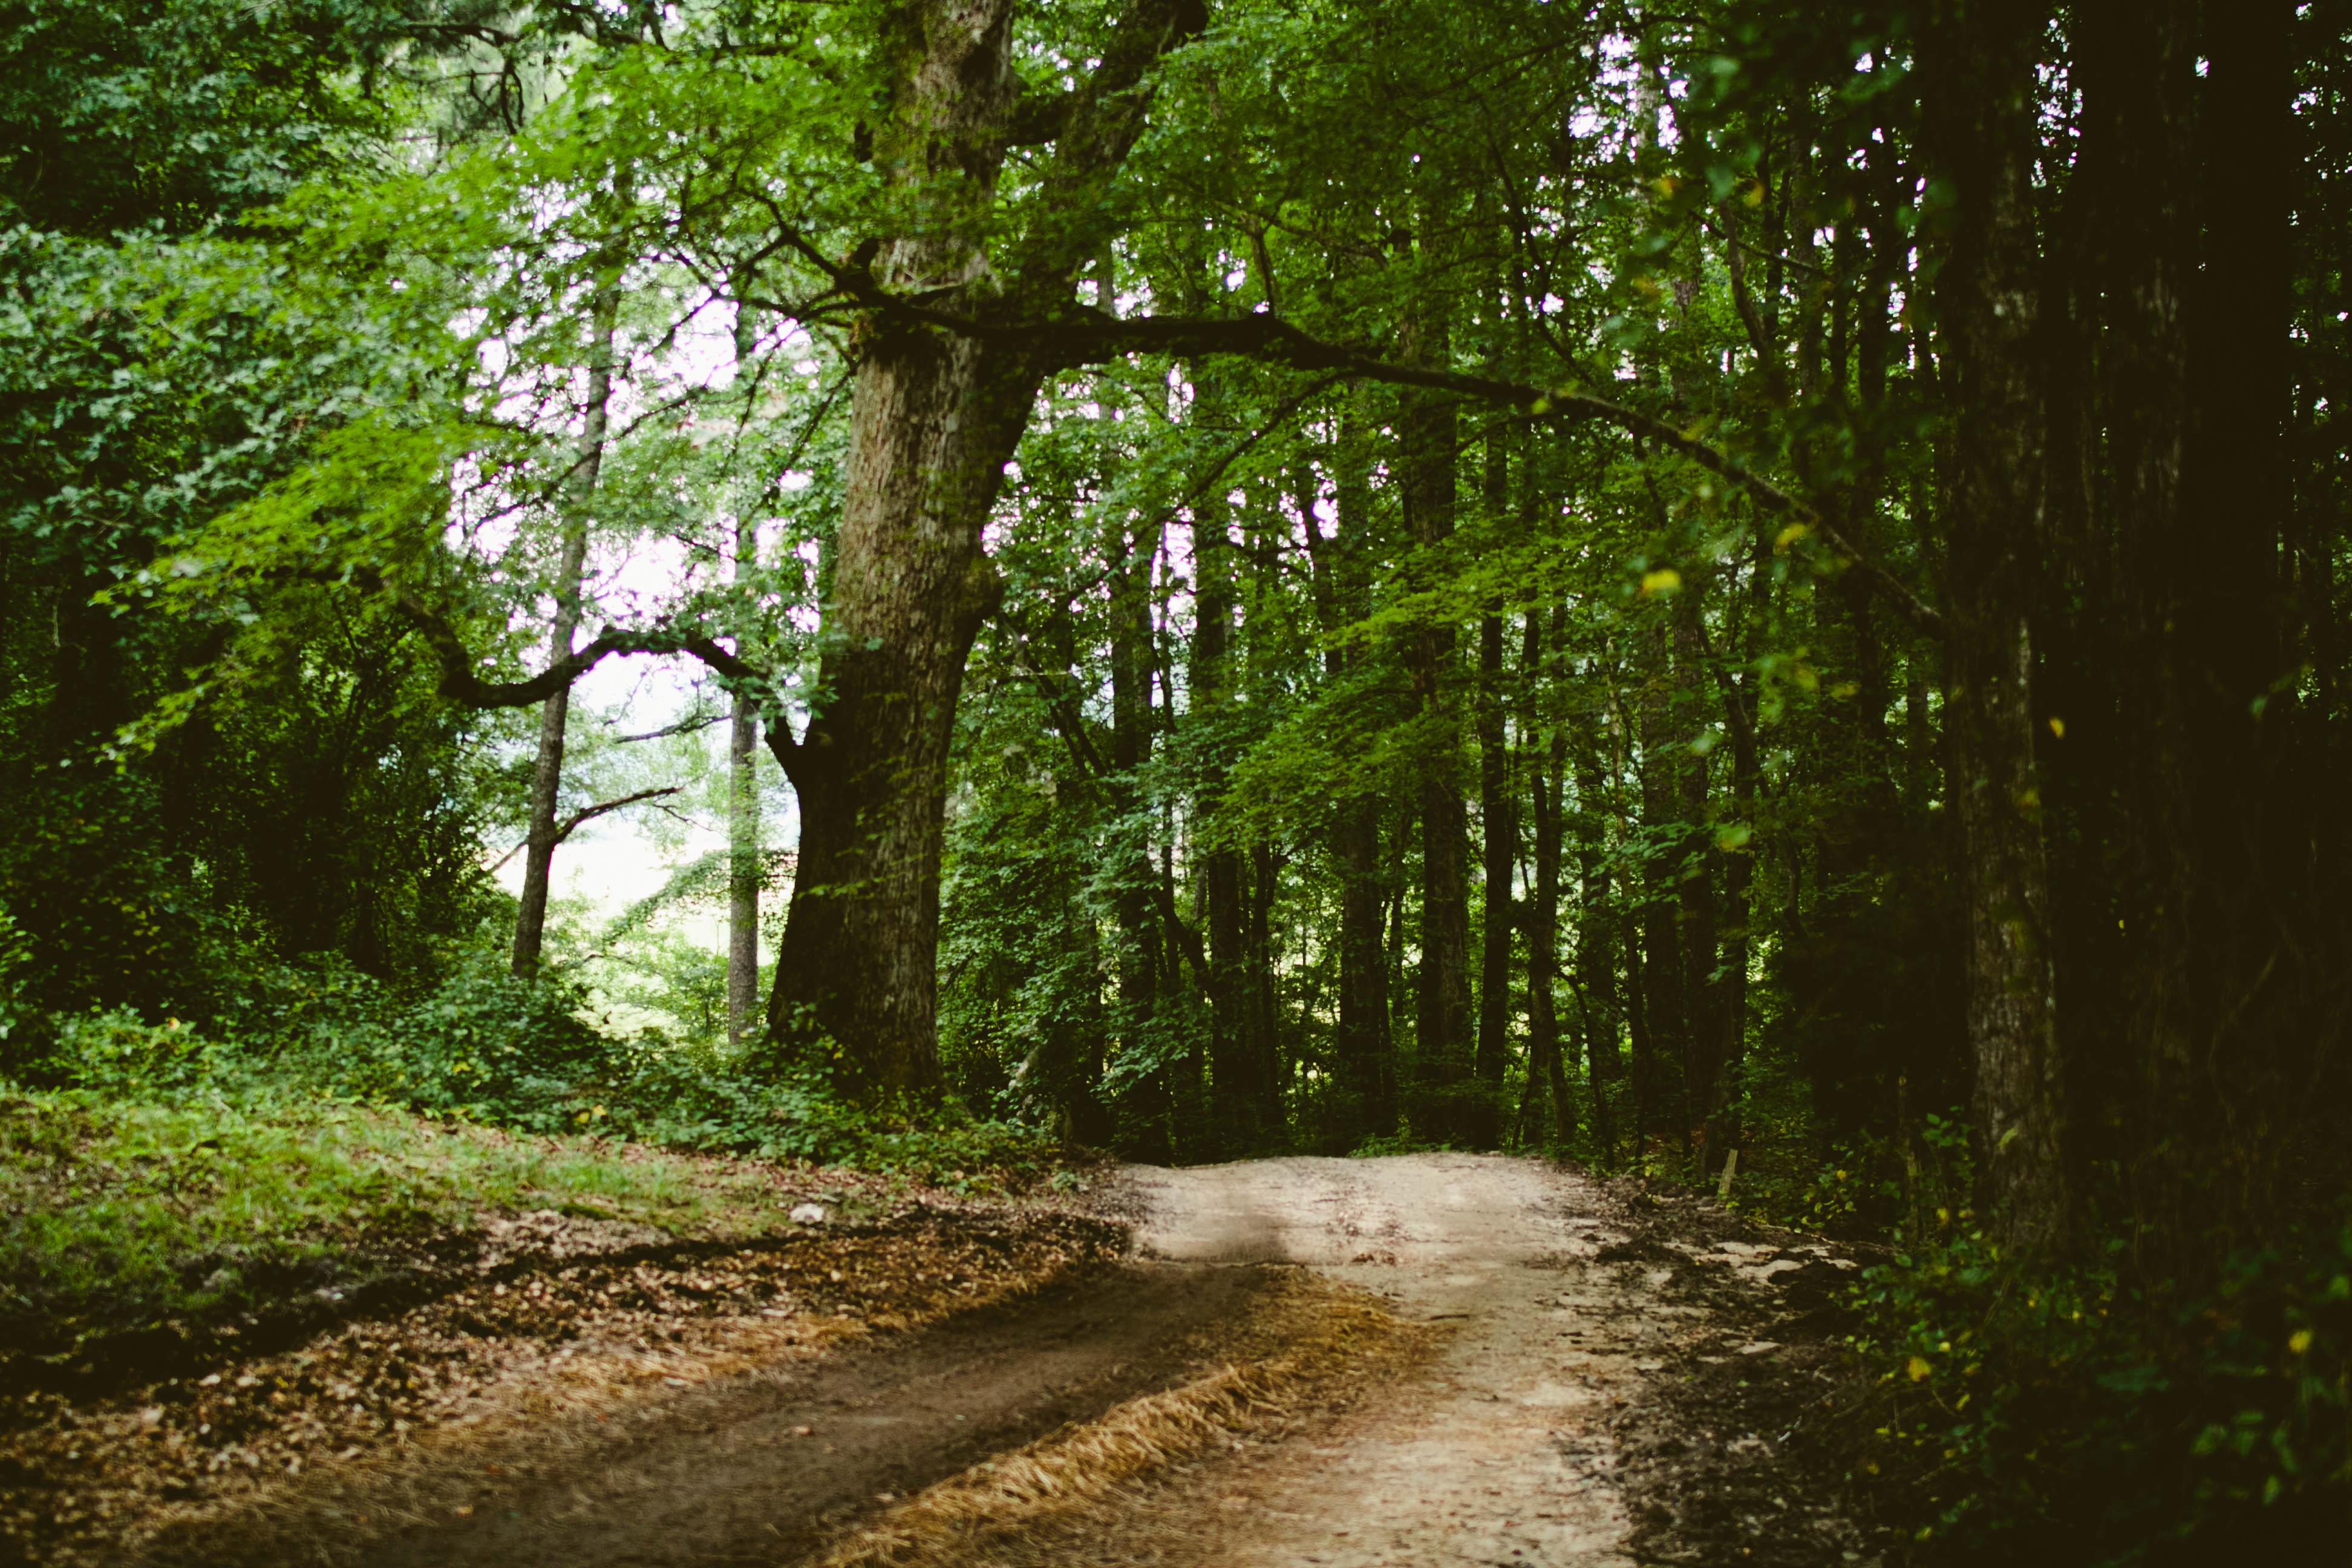
tree, nature, forest, path, wilderness, plant, trail, sunlight, morning, leaf, foliage, green, jungle, dirt, autumn, rainforest, deciduous, woodland, habitat, ecosystem, rural area, old growth forest, natural environment, atmospheric phenomenon, woody plant